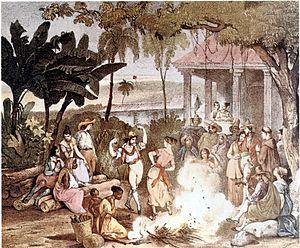
Le Brésil, en forme longue la république fédérative du Brésil, est le plus grand État d’Amérique latine. Le Brésil est le cinquième plus grand pays de la planète, derrière la Russie, le Canada, les États-Unis et la Chine. Avec une superficie de 8 514 876 km², le pays couvre près de la moitié du territoire de l'Amérique du Sud, partageant des frontières avec l'Uruguay et l'Argentine au sud, le Paraguay au sud-sud-ouest, la Bolivie à l'ouest-sud-ouest, le Pérou à l'ouest, la Colombie à l'ouest-nord-ouest, le Venezuela au nord-ouest, le Guyana au nord-nord-ouest, le Suriname et la France au nord, soit la plupart des pays du continent sauf le Chili et l'Équateur. Le pays compte une population de 209 millions d'habitants. Ancienne colonie portugaise, le Brésil a pour langue officielle le portugais alors que la plupart des pays d'Amérique latine ont pour langue officielle l'espagnol.